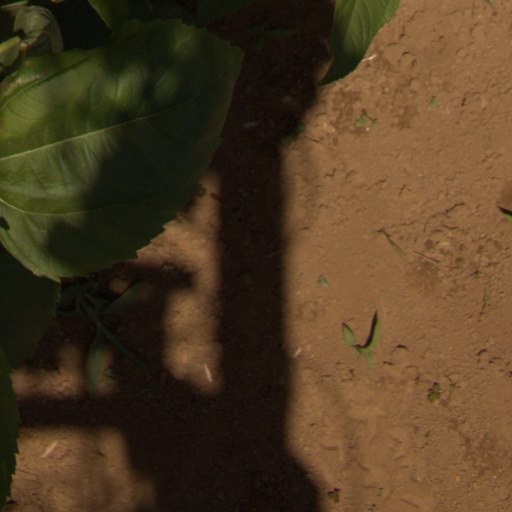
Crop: Jerusalem artichoke